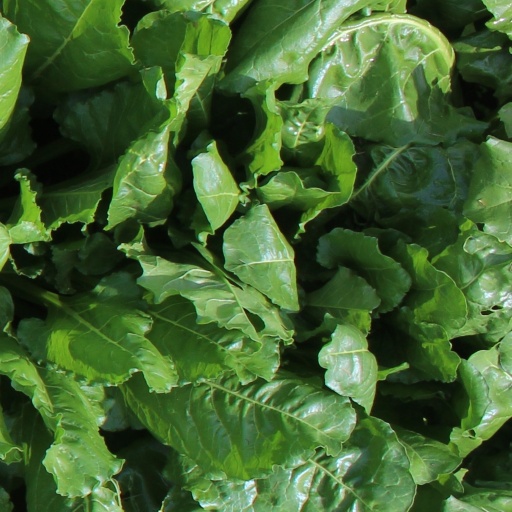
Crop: sugar beet